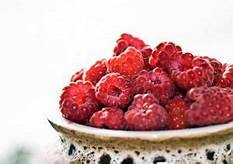
Label: raspberry